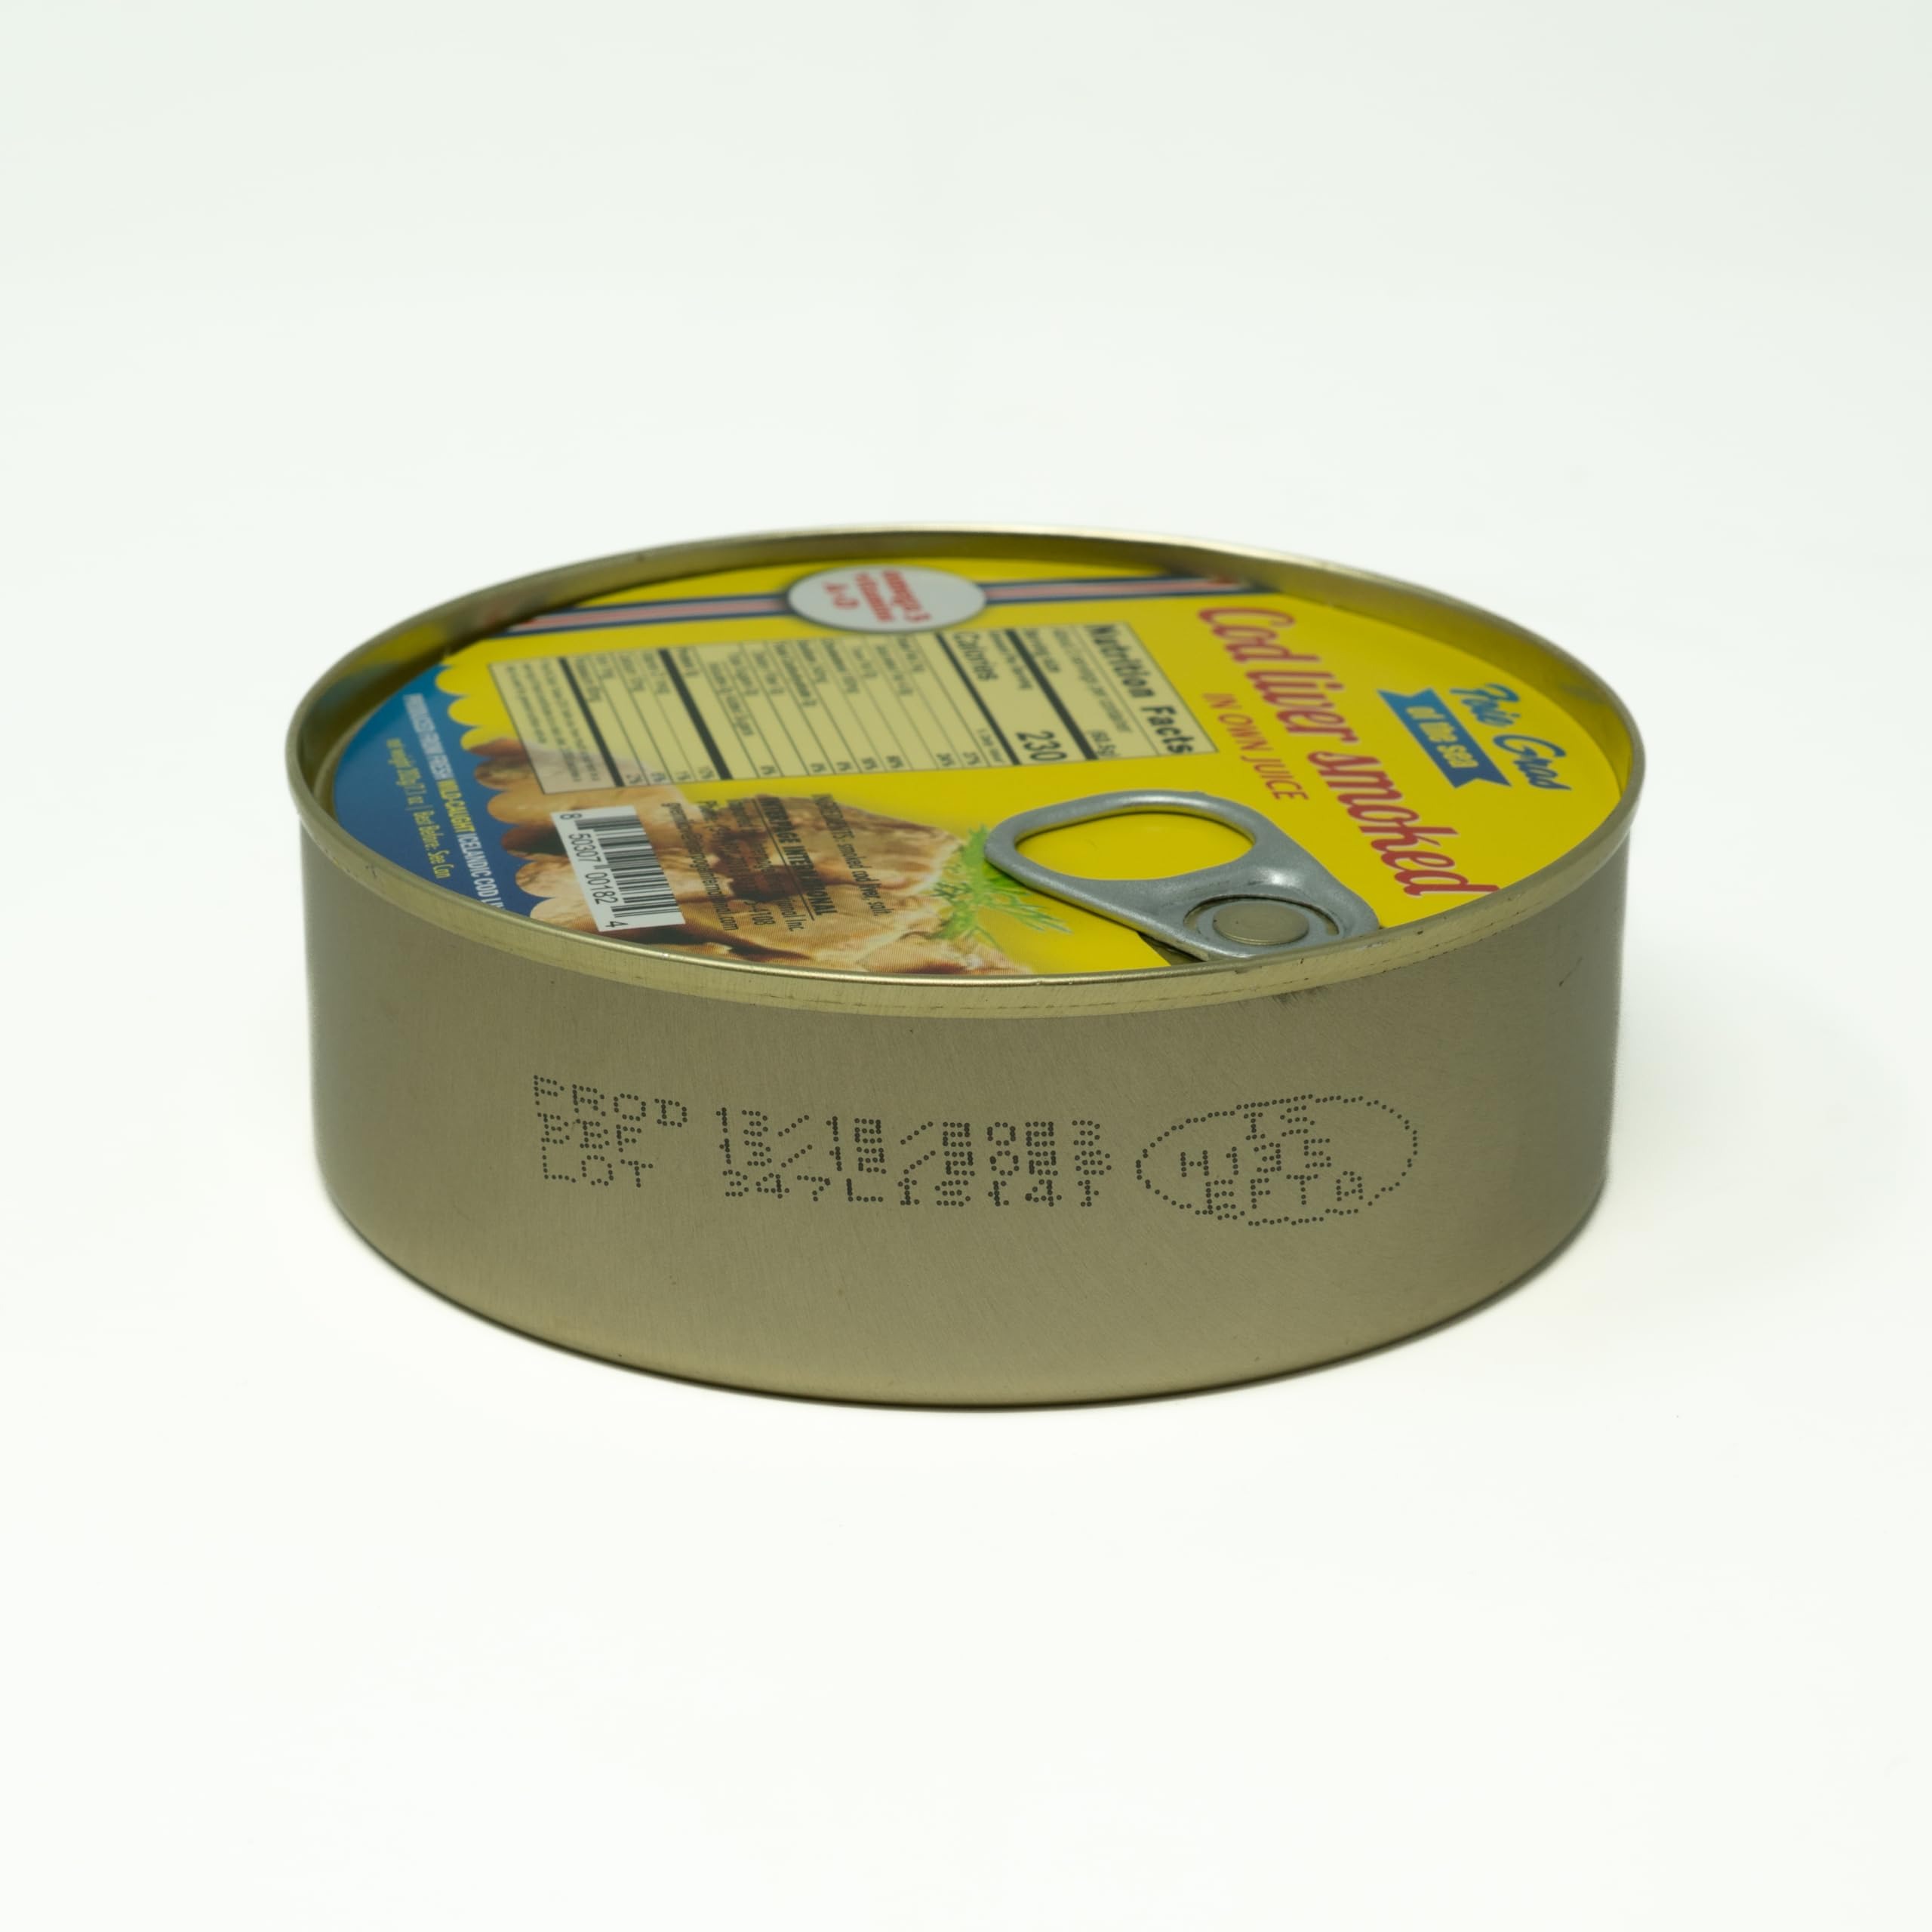
Item Name: Foie Gras of the Sea Smoked Icelandic Cod Liver In Own Oil 7.1 oz
Bullet Point 1: Foie de Morue Smoked Cod Liver produced from wild caught icelandic cod fish Ingredients: Cod Liver, Cod liver Oil, Salt
Bullet Point 2: A Cod fish liver is rich in nutrients like vitamin A, vitamin D, and Omega-3 fatty acids.
Bullet Point 3: 7.1 oz-ounce cans with pull-top lids. Keep refrigerated after opening. Production date and Best Before date are both printed in European Format DD/MM/YYYY Product of Iceland.
Bullet Point 4: After opening store in refrigerator and consume within two days.
Product Description: Canned cod liver Foie Gras of the sea is a premium natural product of high quality that does not contain preservatives and flavor additives, rich in various nutrients and natural micro elements. Made only from carefully hand-picked fresh cod liver no later than 48 hours after fish harvesting in the purest water surrounding Iceland. Due to its own unique qualities, the product has a long shelf life without adding preservatives. Salt is the only additive to the canned cod liver. It is rich in valuable substances such as vitamins A, D, E, complex of OMEGA-3 fatty acids.
Value: 7.1
Unit: Ounce

Price: 9.99